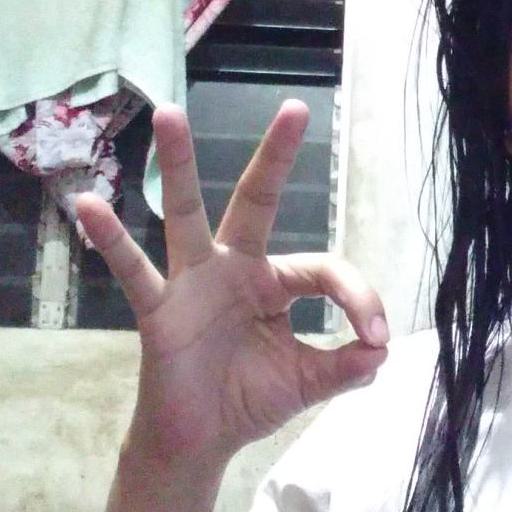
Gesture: ok